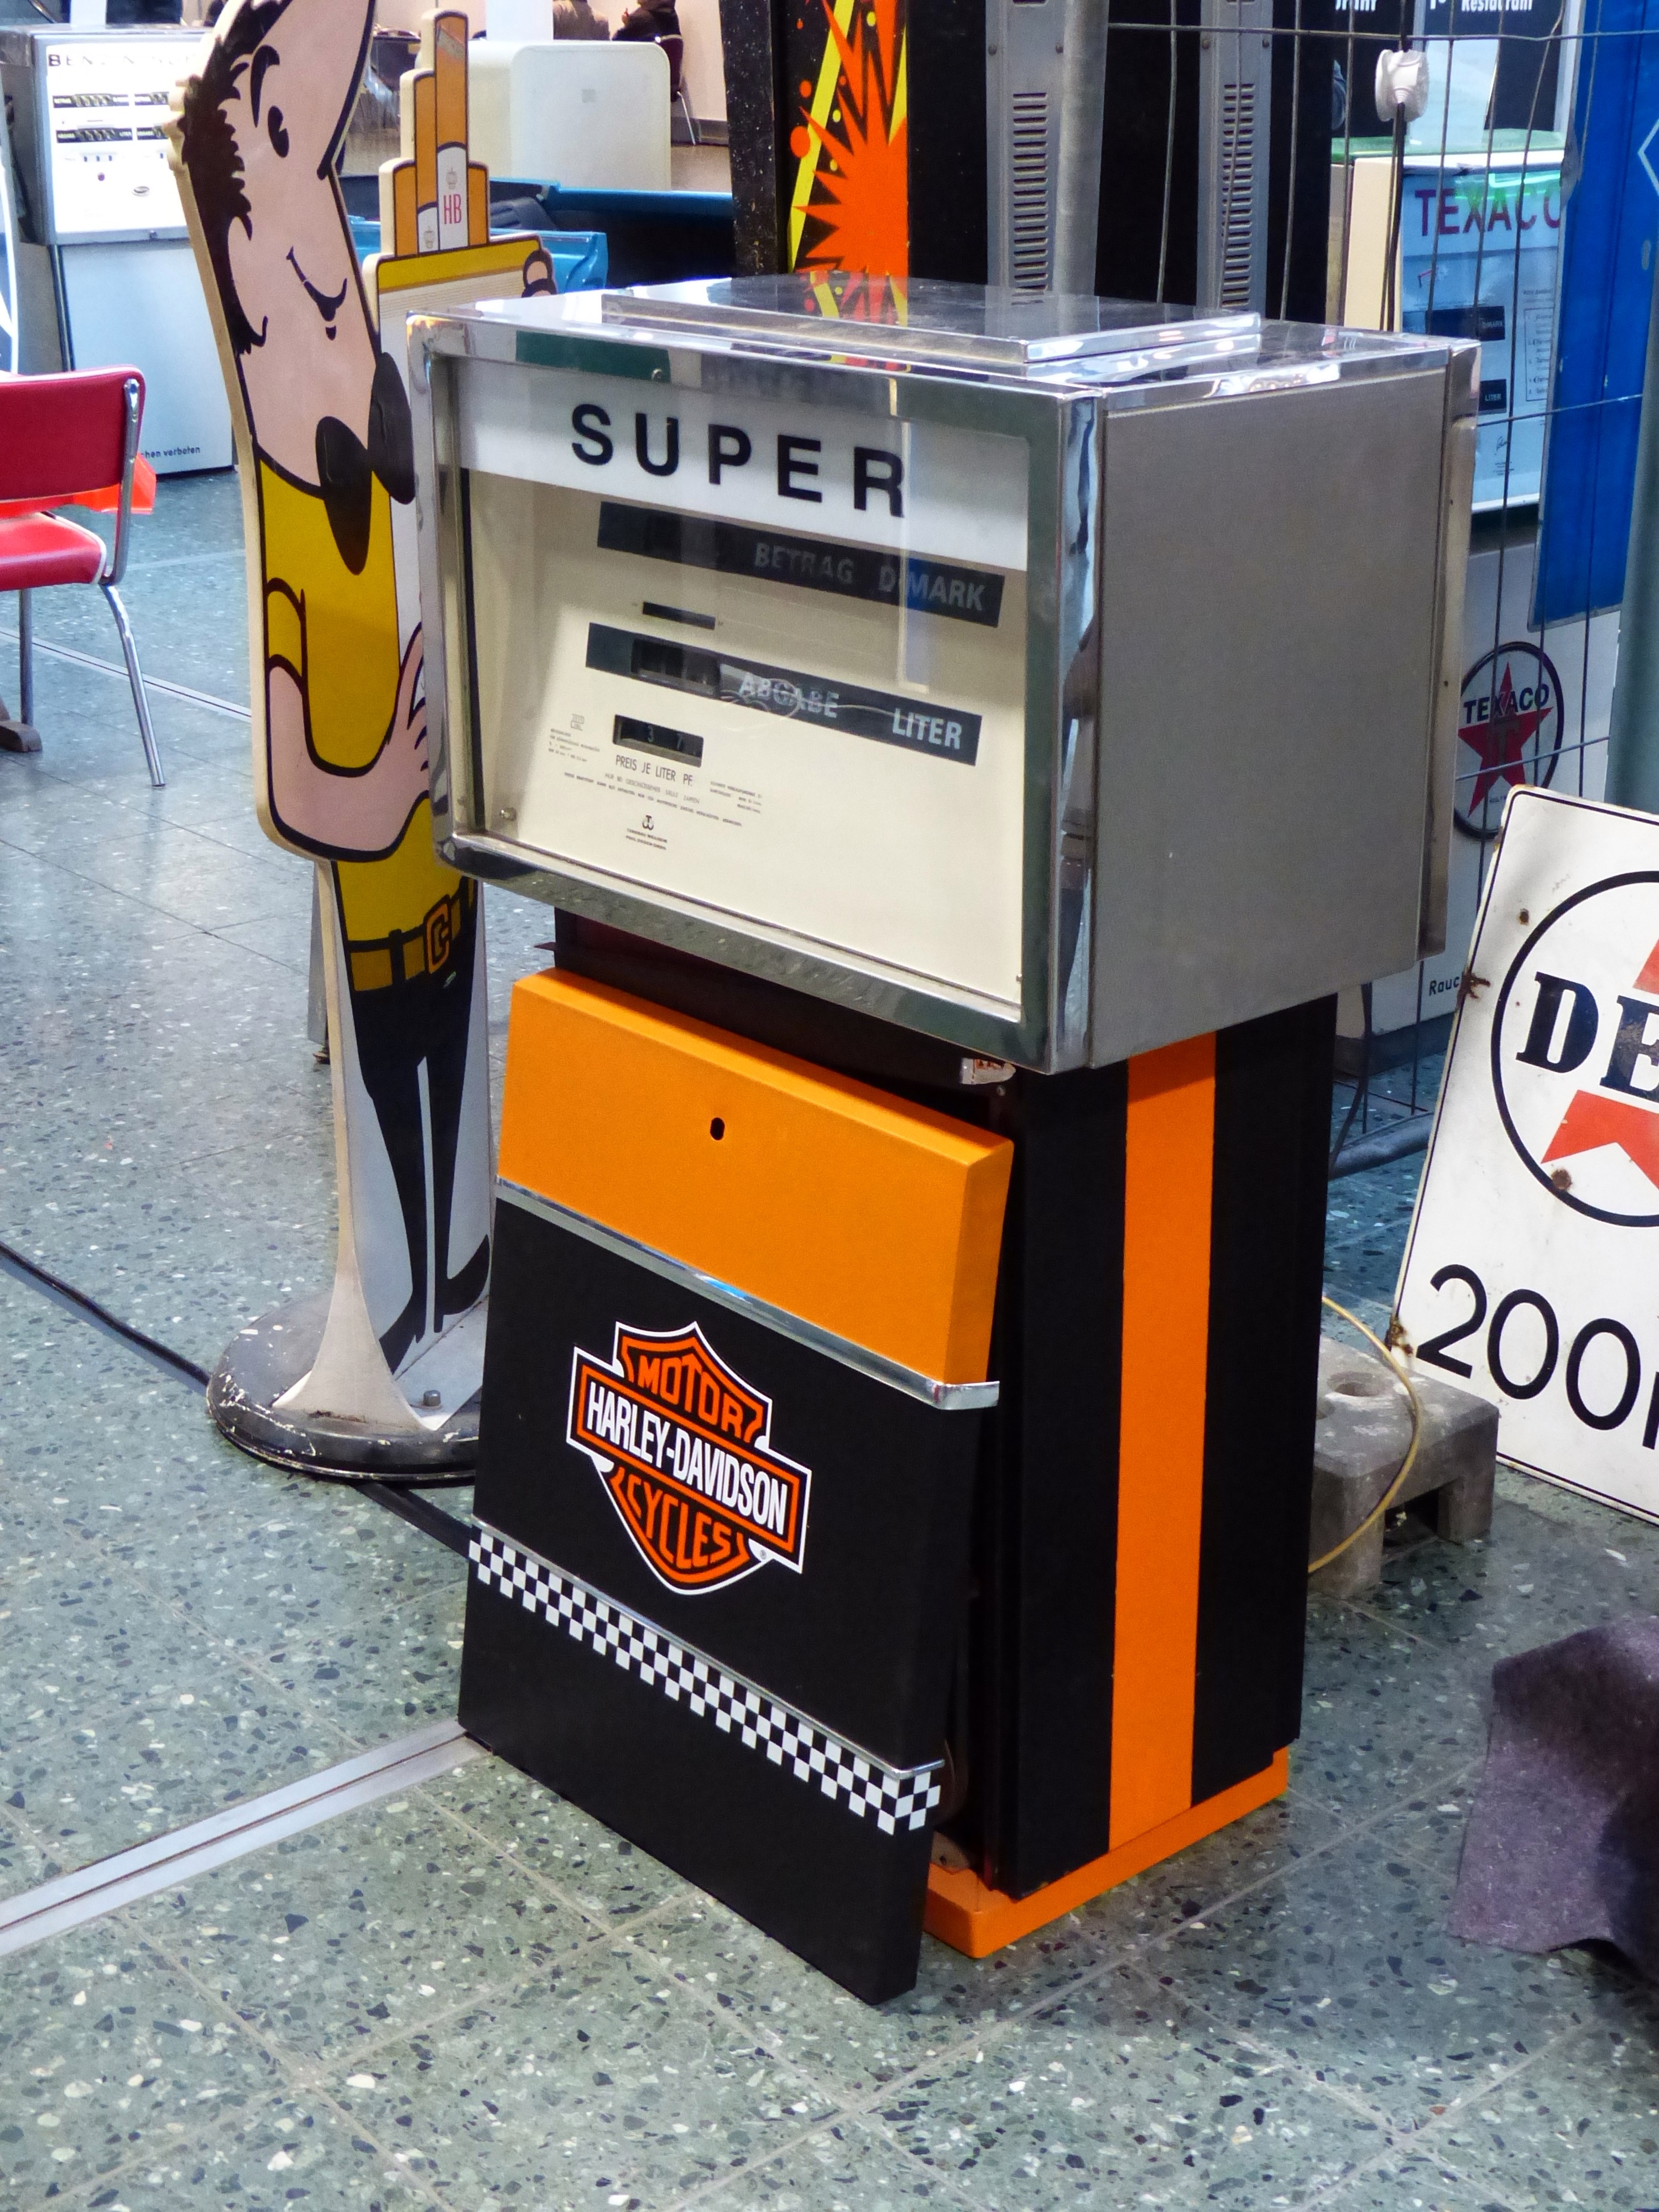
machine, gas pump, art, gas, oldtimer, petrol, fuel, petrol stations, refuel